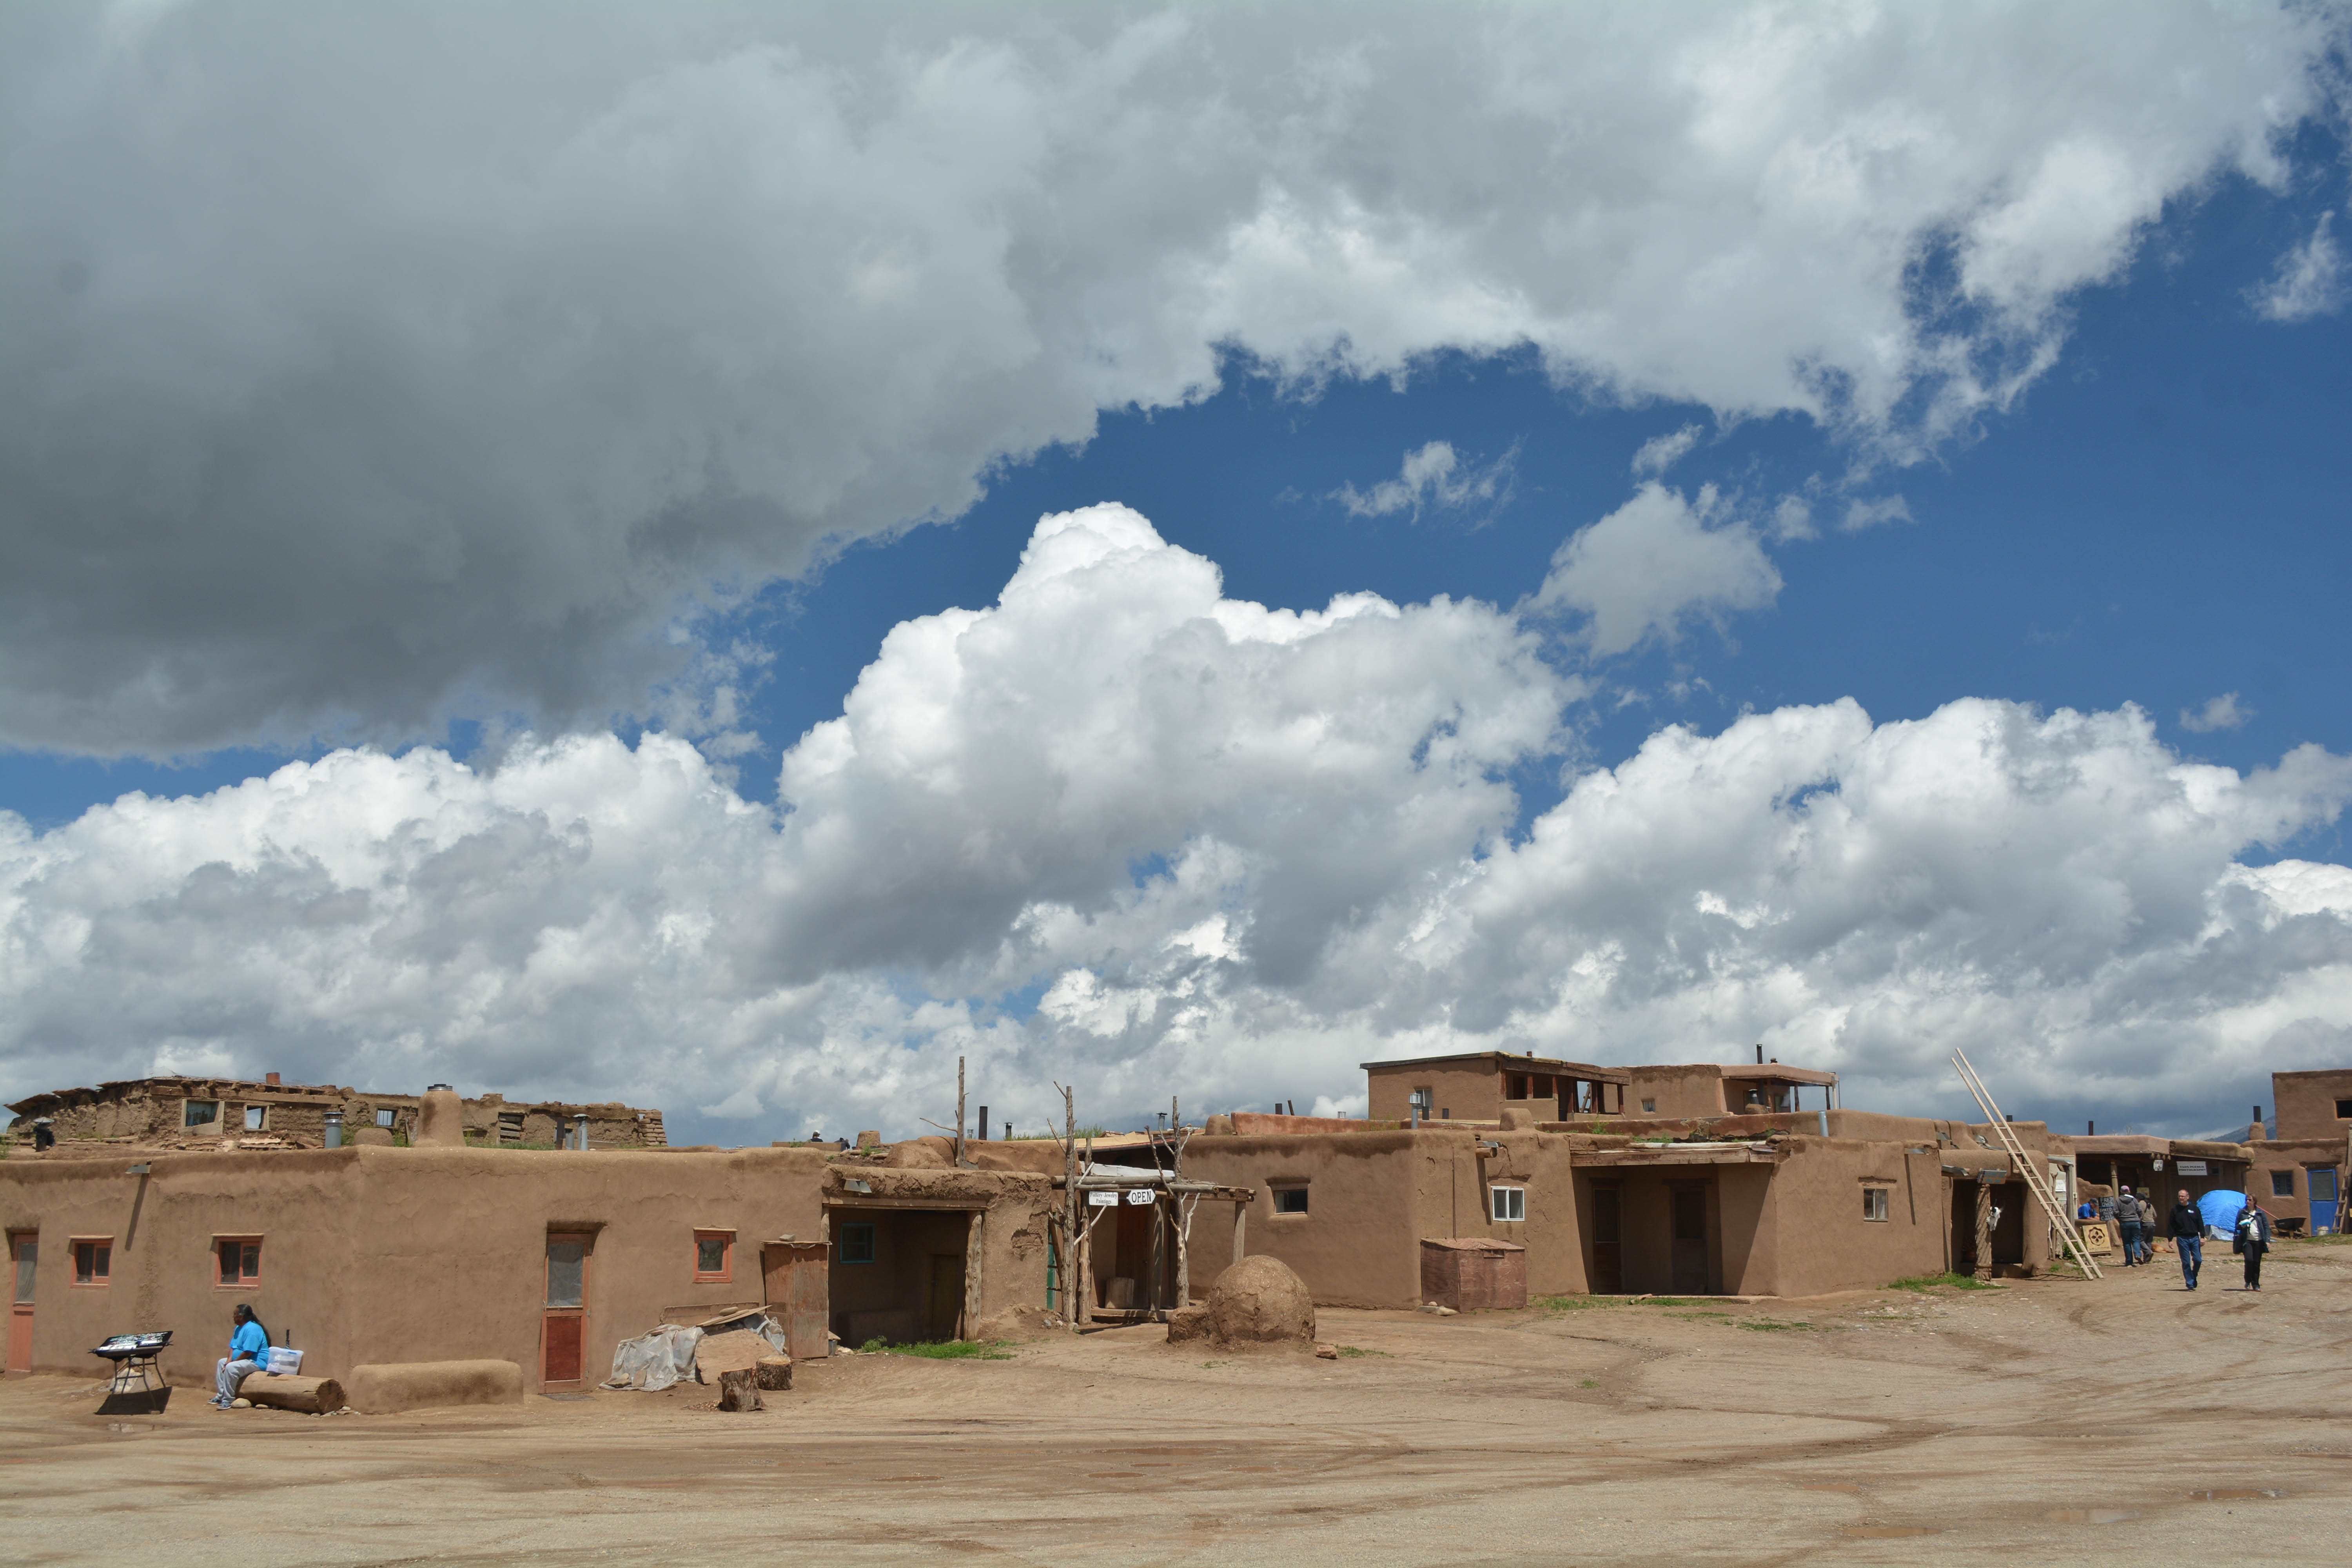
landscape, sea, cloud, sky, santafe, truchas, northernnewmexico, pueblosantafe